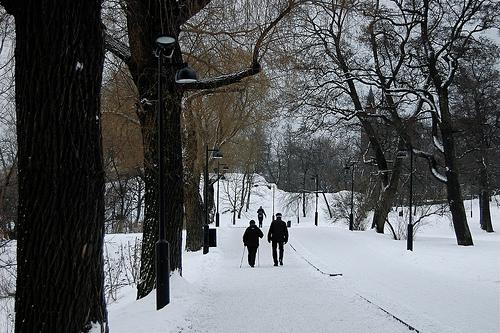
Weather: snow or frosty